Legendary horses in the Jura

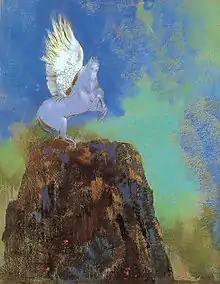
Pegasus painting made by Odilon Redon, in 1900. The winged horse is represented at the top of a mountain.

An origin evoked by Désiré Monnier for the winged and flying horses is that of Pegasus of Greek mythology, who would have "left his footprints all over the Jura region". The castle of the Jura eagle could be likened to Mount Olympus and the top of a mountain near Foncine-le-Haut to the Greek Mount Parnassus. The origin of the image of the "winged horse on top of a mountain" is, according to him, clearly linked to the myth of Pegasus. The riding sylph of Bonlieu recalls the Greek hero Bellerophon, who rode Pegasus and fell while trying to reach Olympus, and then ended up wandering on foot in the deserts, racked with worries and avoiding encounters.